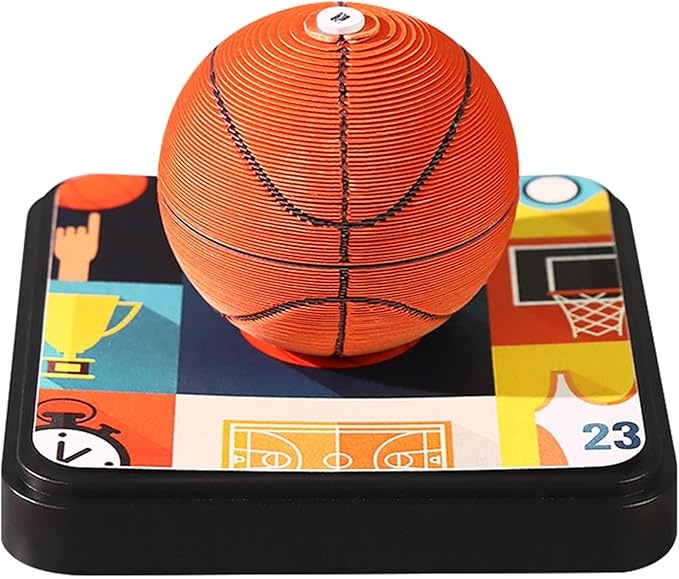
3D Art Calendar Memo Pad 2025,Creative Time Piece Calendar 2025 Desk Calendar,Basketball Tear Away Paper Carving Calendar 3D Memo Pad Art Notepad DIY Christmas Gift
About This Multi-functional: 2025 New Basketball 3D time piece Calendar memo pad is crafted with high quality specialty paper and exquisite laser paper engraving process. The product is both creative, beautiful, convenient and practical, not only for quick note-taking, but also a calendar and decorative ornament. [365 Days 3D Art Calendar 2025 - Tear Off Calendar] Tear it off one by one, write down the to-do list, record the good mood of each day, each tear of a page will have a different surprise, enjoy every moment, and you will end up with a beautiful basketball. Tear, tear, tear, fun and surprises constantly! [RECORDING REMINDER] Hand-bound 3d art memo pad, solid and practical, smooth writing without ink leakage, thick paper, can be used as a bookmark, unique shape and colorful sticky notes, perfect for long term placement, as a desk or desk accent, can attract anyone's attention to record and remind important things. [Art Decor] 2025 Desk Calendar with dustproof and durable clear acrylic case ensures long term use, stylish and beautiful, a unique decorative item to place anywhere. In addition, it is also a practical base in which to place anything you see fit. [Unique Gift] Includes 1 x 3D Memo Pad calendar 2025, 1 x Clear Acrylic Box, 1 x Beautiful Box. This creative 3d notepad is a unique DIY handmade craft, perfect for gifting to friends and family. Overview Brand : SIWEME Color : Basketball Theme : Sport Pages : 190 Pages Special Feature : Laminated Product Dimensions : 3.43"L x 3.43"W x 2.36"Th Number of Items : 1 Pattern : Solid Color Binding : Unknown Binding Unit Count : 1.0 Count
Brand: SIWEME
Category: Office Supplies > Filing & Organization > Calendars, Organizers & Planners > Desk Calendars